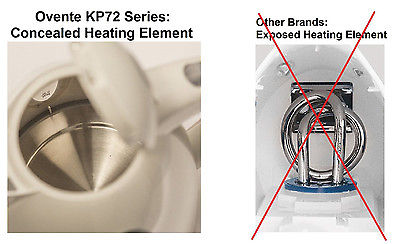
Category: kettle